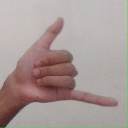
अक्षर: द